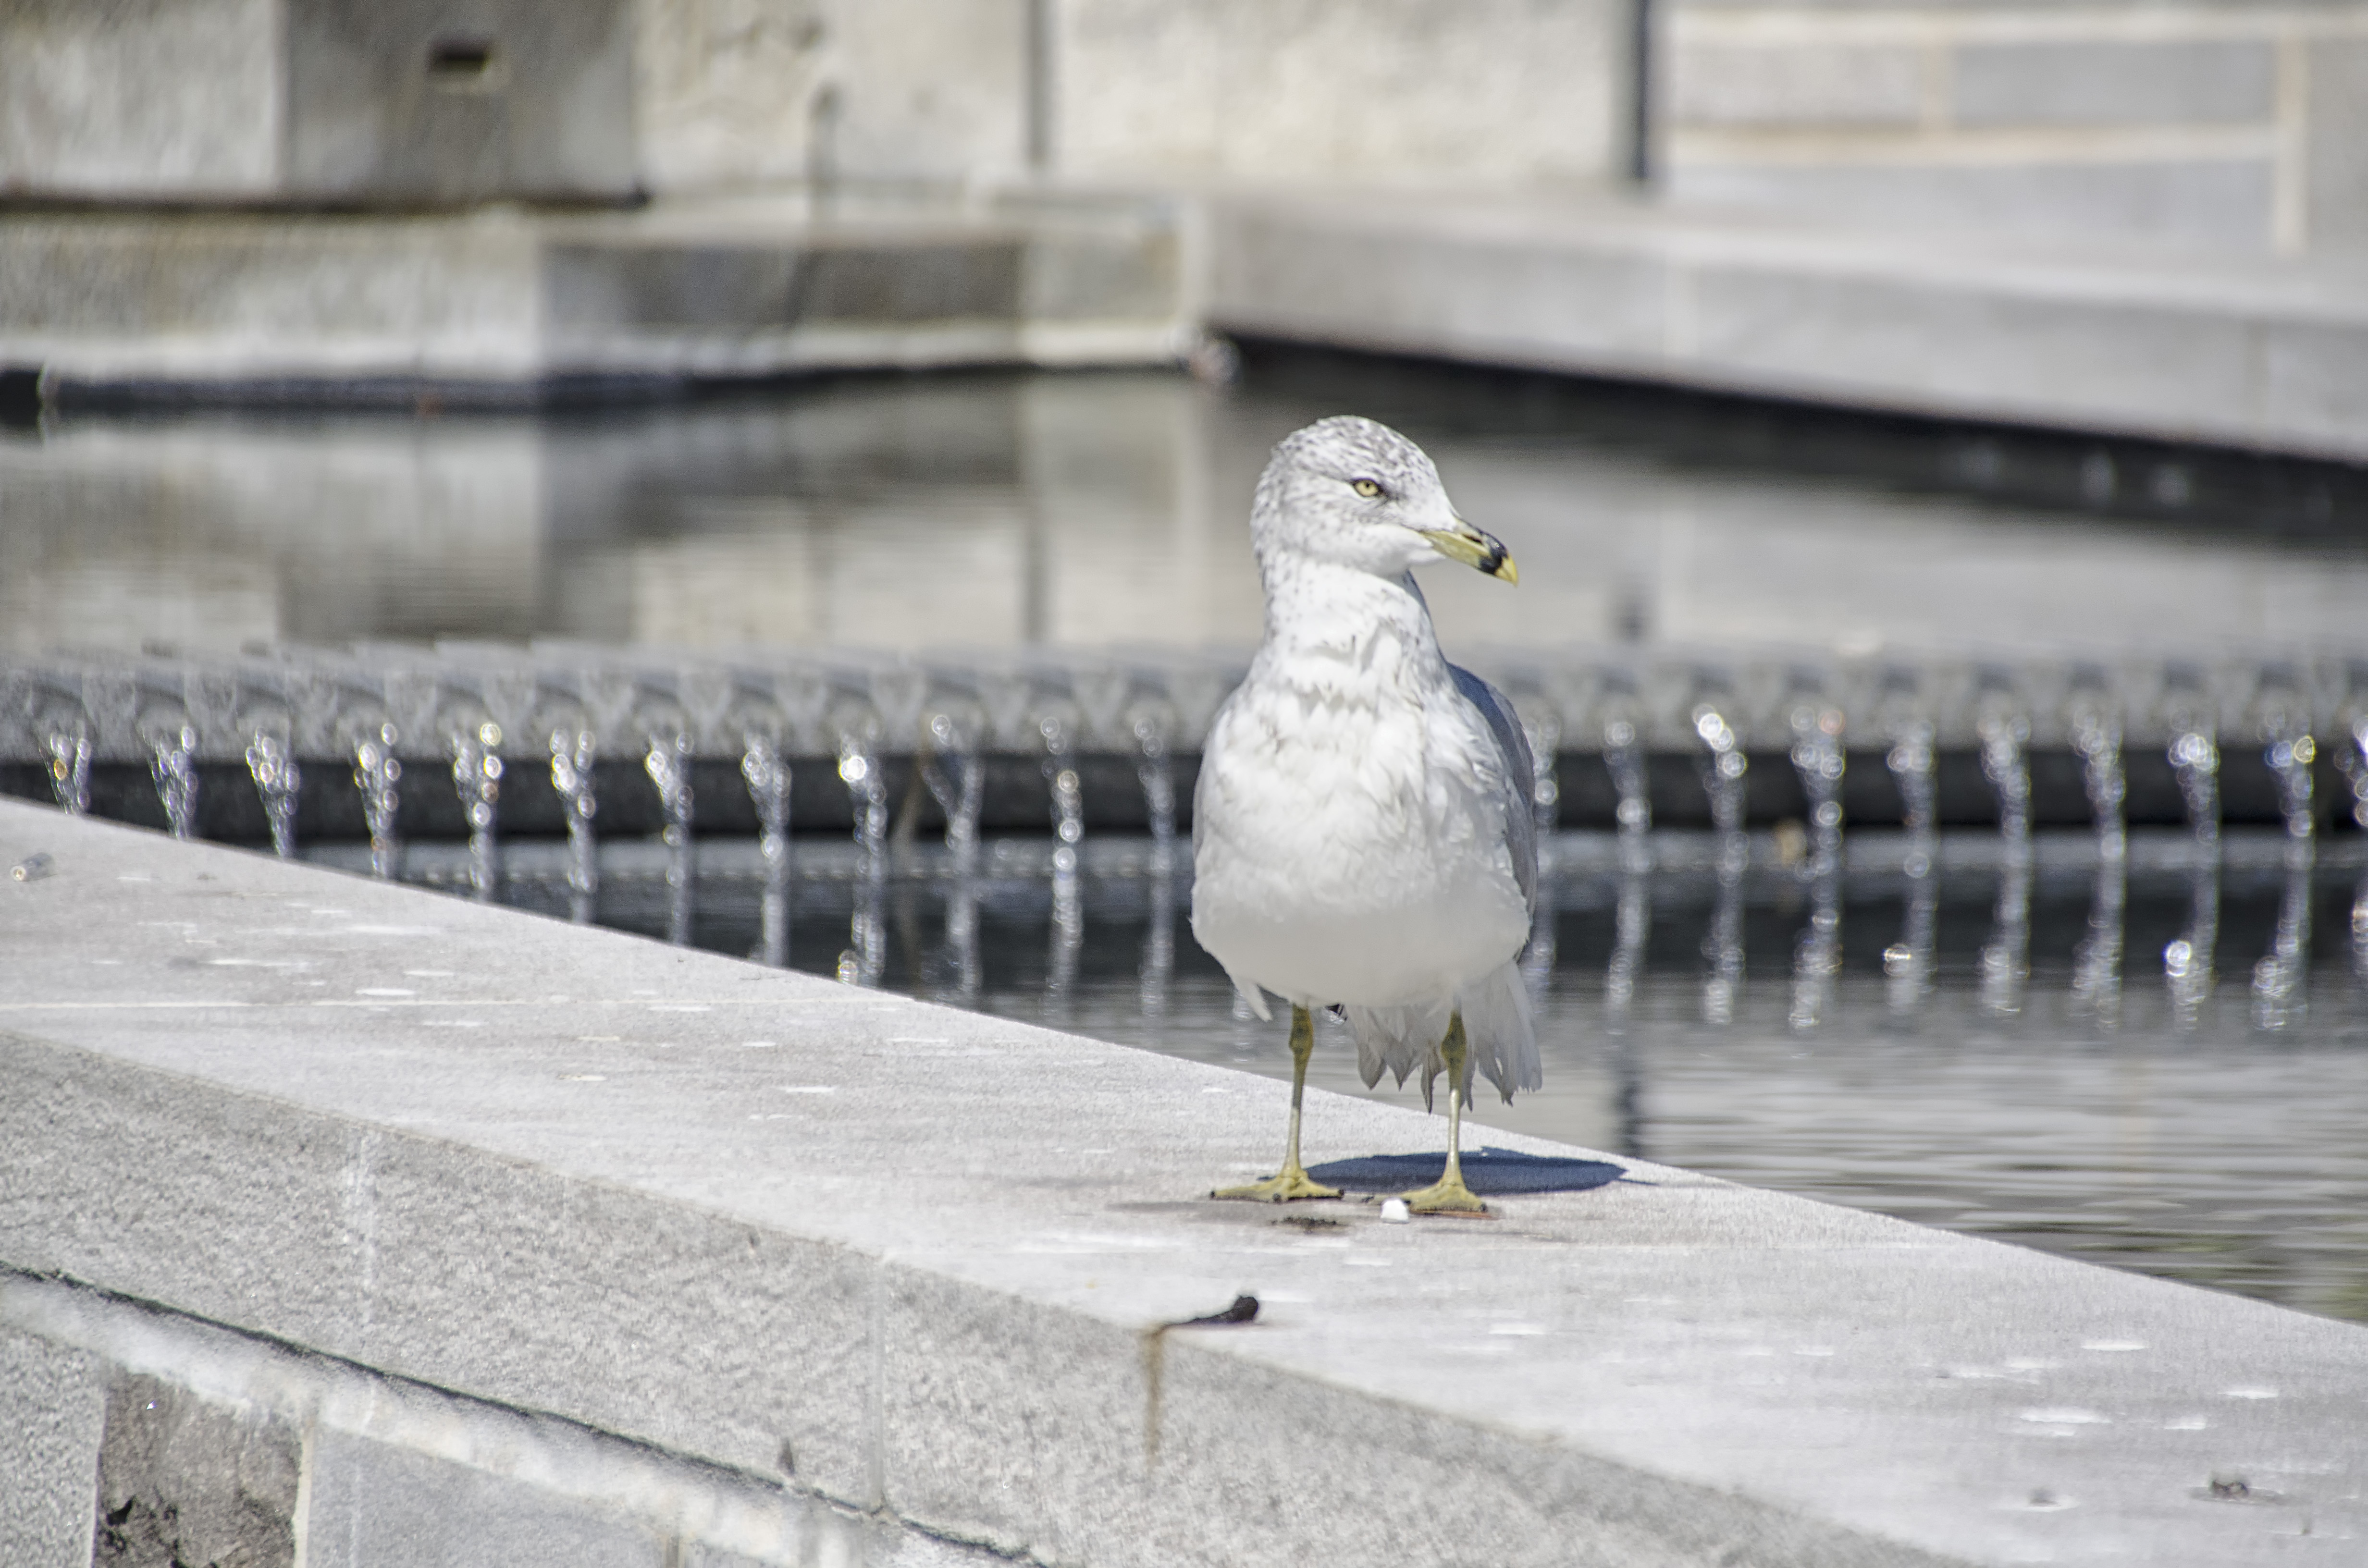
snow, winter, bird, city, seabird, gull, fauna, de, of, canada, vertebrate, quebec, montreal, ville, charadriiformes